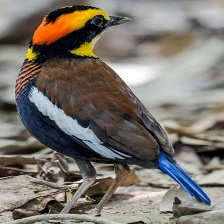
Species: BANDED PITA
Scientific name: HYDRORNIS GUAJANA